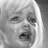
Emotion: sad